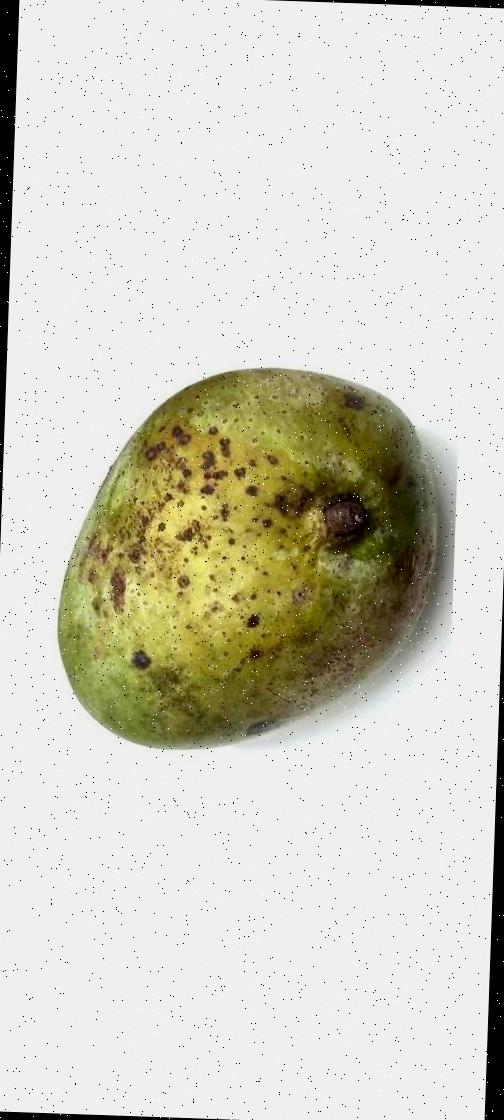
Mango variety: Fazli Classic